Botswana–Japan relations

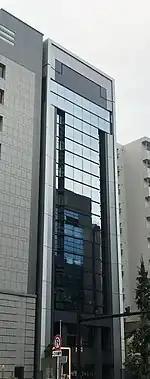
The EDGE Shiba Yonchome Building in Shiba, Tokyo; the sixth floor houses the Embassy of Botswana.

Although Japan had developed relations with most territories in southern Africa by the 1920s, it did not do so with colonial Botswana. Botswana and Japan established relations upon Botswana's independence in September 1966, and Japan was one of many nations to send aid to the newly founded nation. Leadership in Botswana saw a potential model in Japan, which had grown to become the second largest economy in the world despite geographic isolation. Japan established a non-resident ambassador to Botswana in 1971 through the ambassador to Zambia, where it was one of several countries to do so.